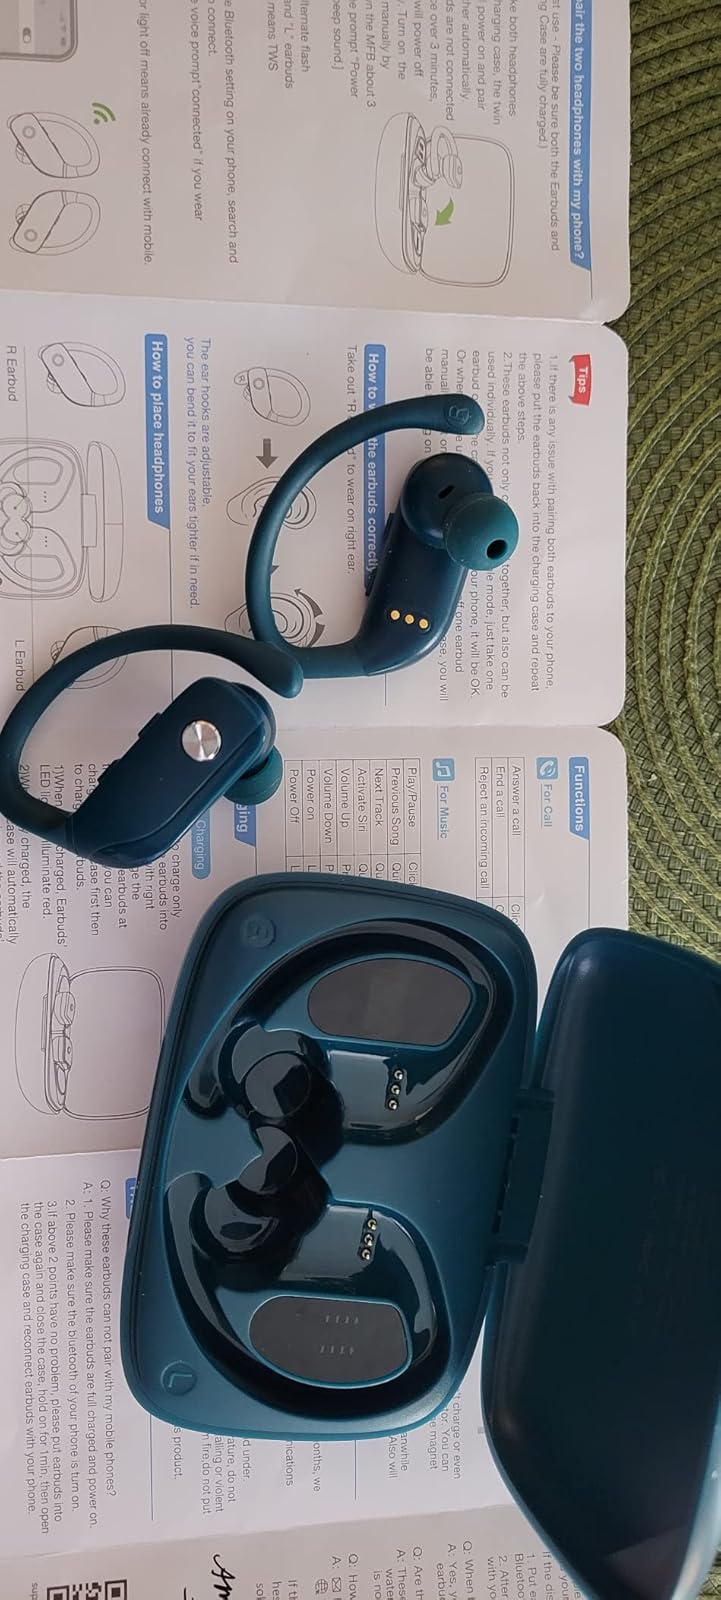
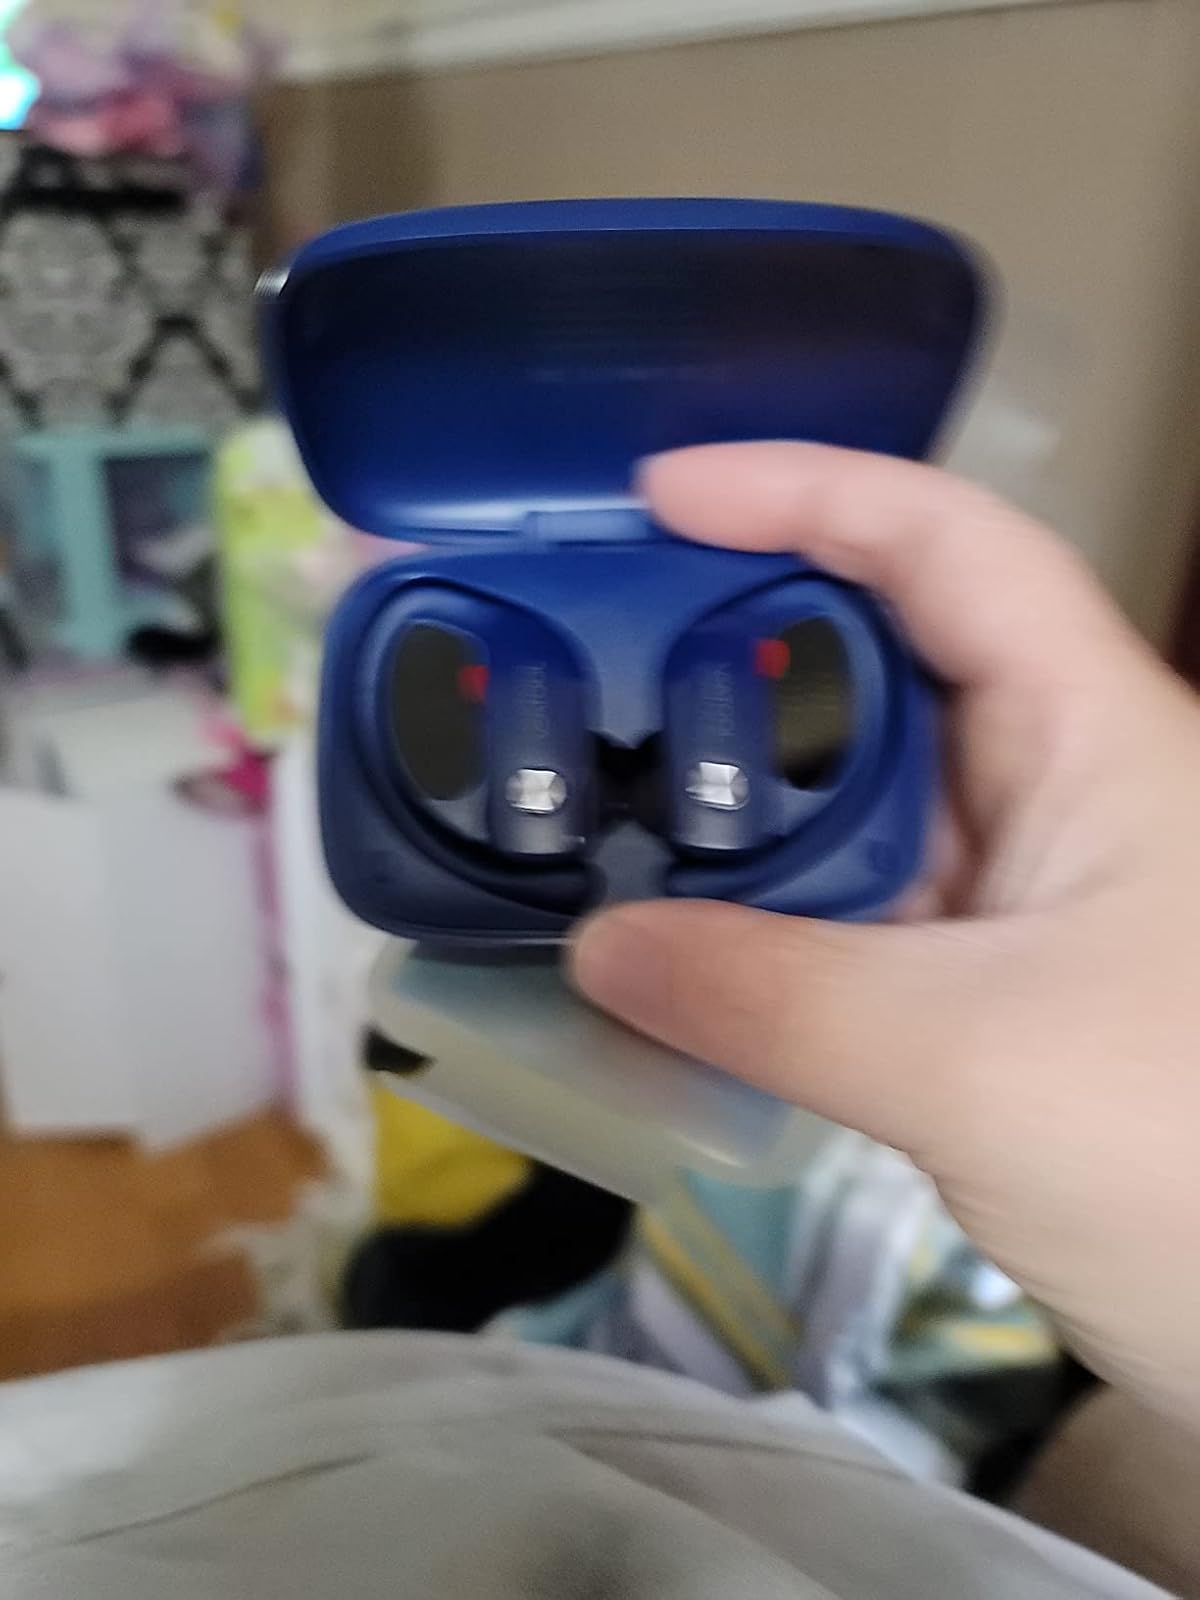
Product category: earbuds
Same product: no